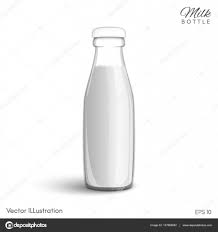
Label: glass